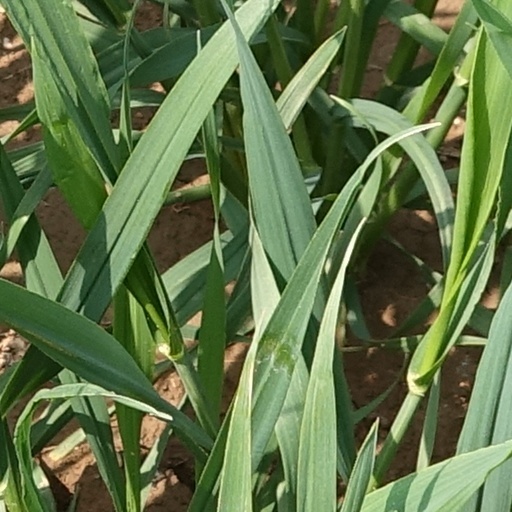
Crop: wheat